National Task Force

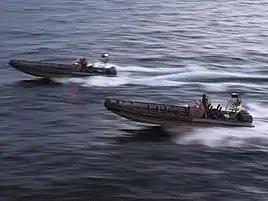

The special equipment of the NTF is significantly different from that of the ordinary police. Operators are equipped with different radios, as wells as vest and uniforms from American manufacturer Crye Precision, ballistic Ops Core helmets and AN/PVS-31 night vision goggles. They distinguish themselves from other Swedish police by the green uniforms worn while operating in uniform.